Chitra Singh

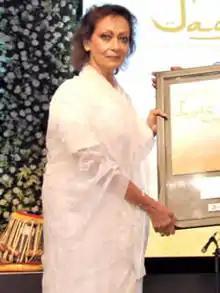
Chitra Singh in 2012

Chitra Singh (formerly known as Chitra Dutta) is an Indian ghazal singer. She, alongside her second husband, Jagjit Singh, popularized the ghazal genre. Respectfully known as the "king and queen of the Ghazal world," the husband and wife duo created some of the most successful Indian music of the 1970s and '80s.